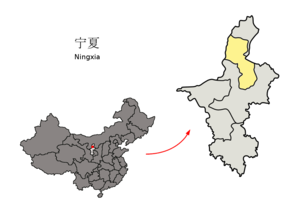
Yinchuan
Yinchuans beliggenhed i NingxiaHui
Yinchuan er en kinesisk by på præfekturniveau som er hovedstad i den autonome region Ningxia Hui i det nordlige Kina. Det har et areal på 66.000 km², og en befolkning på 6.220.000 mennesker med en tæthed på 89.1 indb./km².